Stokke

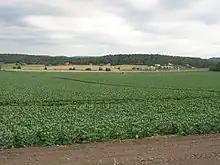
Brussels sprouts field in Stokke.

Stokke municipality had a total area of and had a long coastline along the Tønsbergfjord. The village of Stokke is located in-between the cities of Tønsberg and Sandefjord. However, Stokke was primarily a rural community and far smaller than its neighbors. Stokke had a variety of recreation areas, including the Storås area, which includes lakes, rivers, historic sites, and an abundance of plant and wildlife species. Another recreational site is located at Bogen, which also includes a beach and an art gallery. Other coastal communities include the villages of Vear, Melsomvik, and Storevar. Islands included Langø, Ravnø, Gåsø, Gåsøkalven, Verjø, Tryteknatten, and others. Lakes include Akersvannet, Gjennestadvannet, Kulerødvannet, Fossnesdammen, and others. The former municipality was located south of Andebu, north of Sandefjord, west of the Tønsbergfjord, and southwest of Tønsberg and Ramnes.